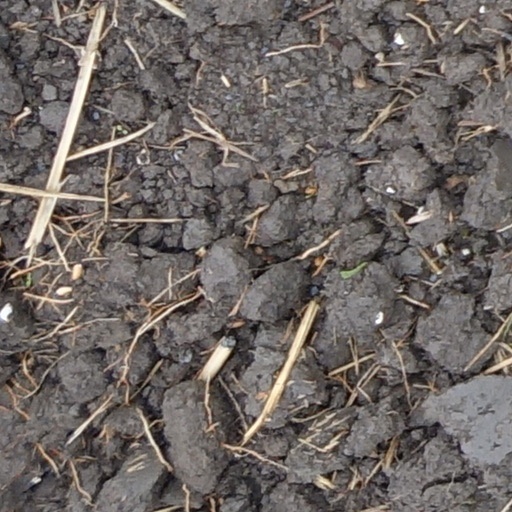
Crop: wheat